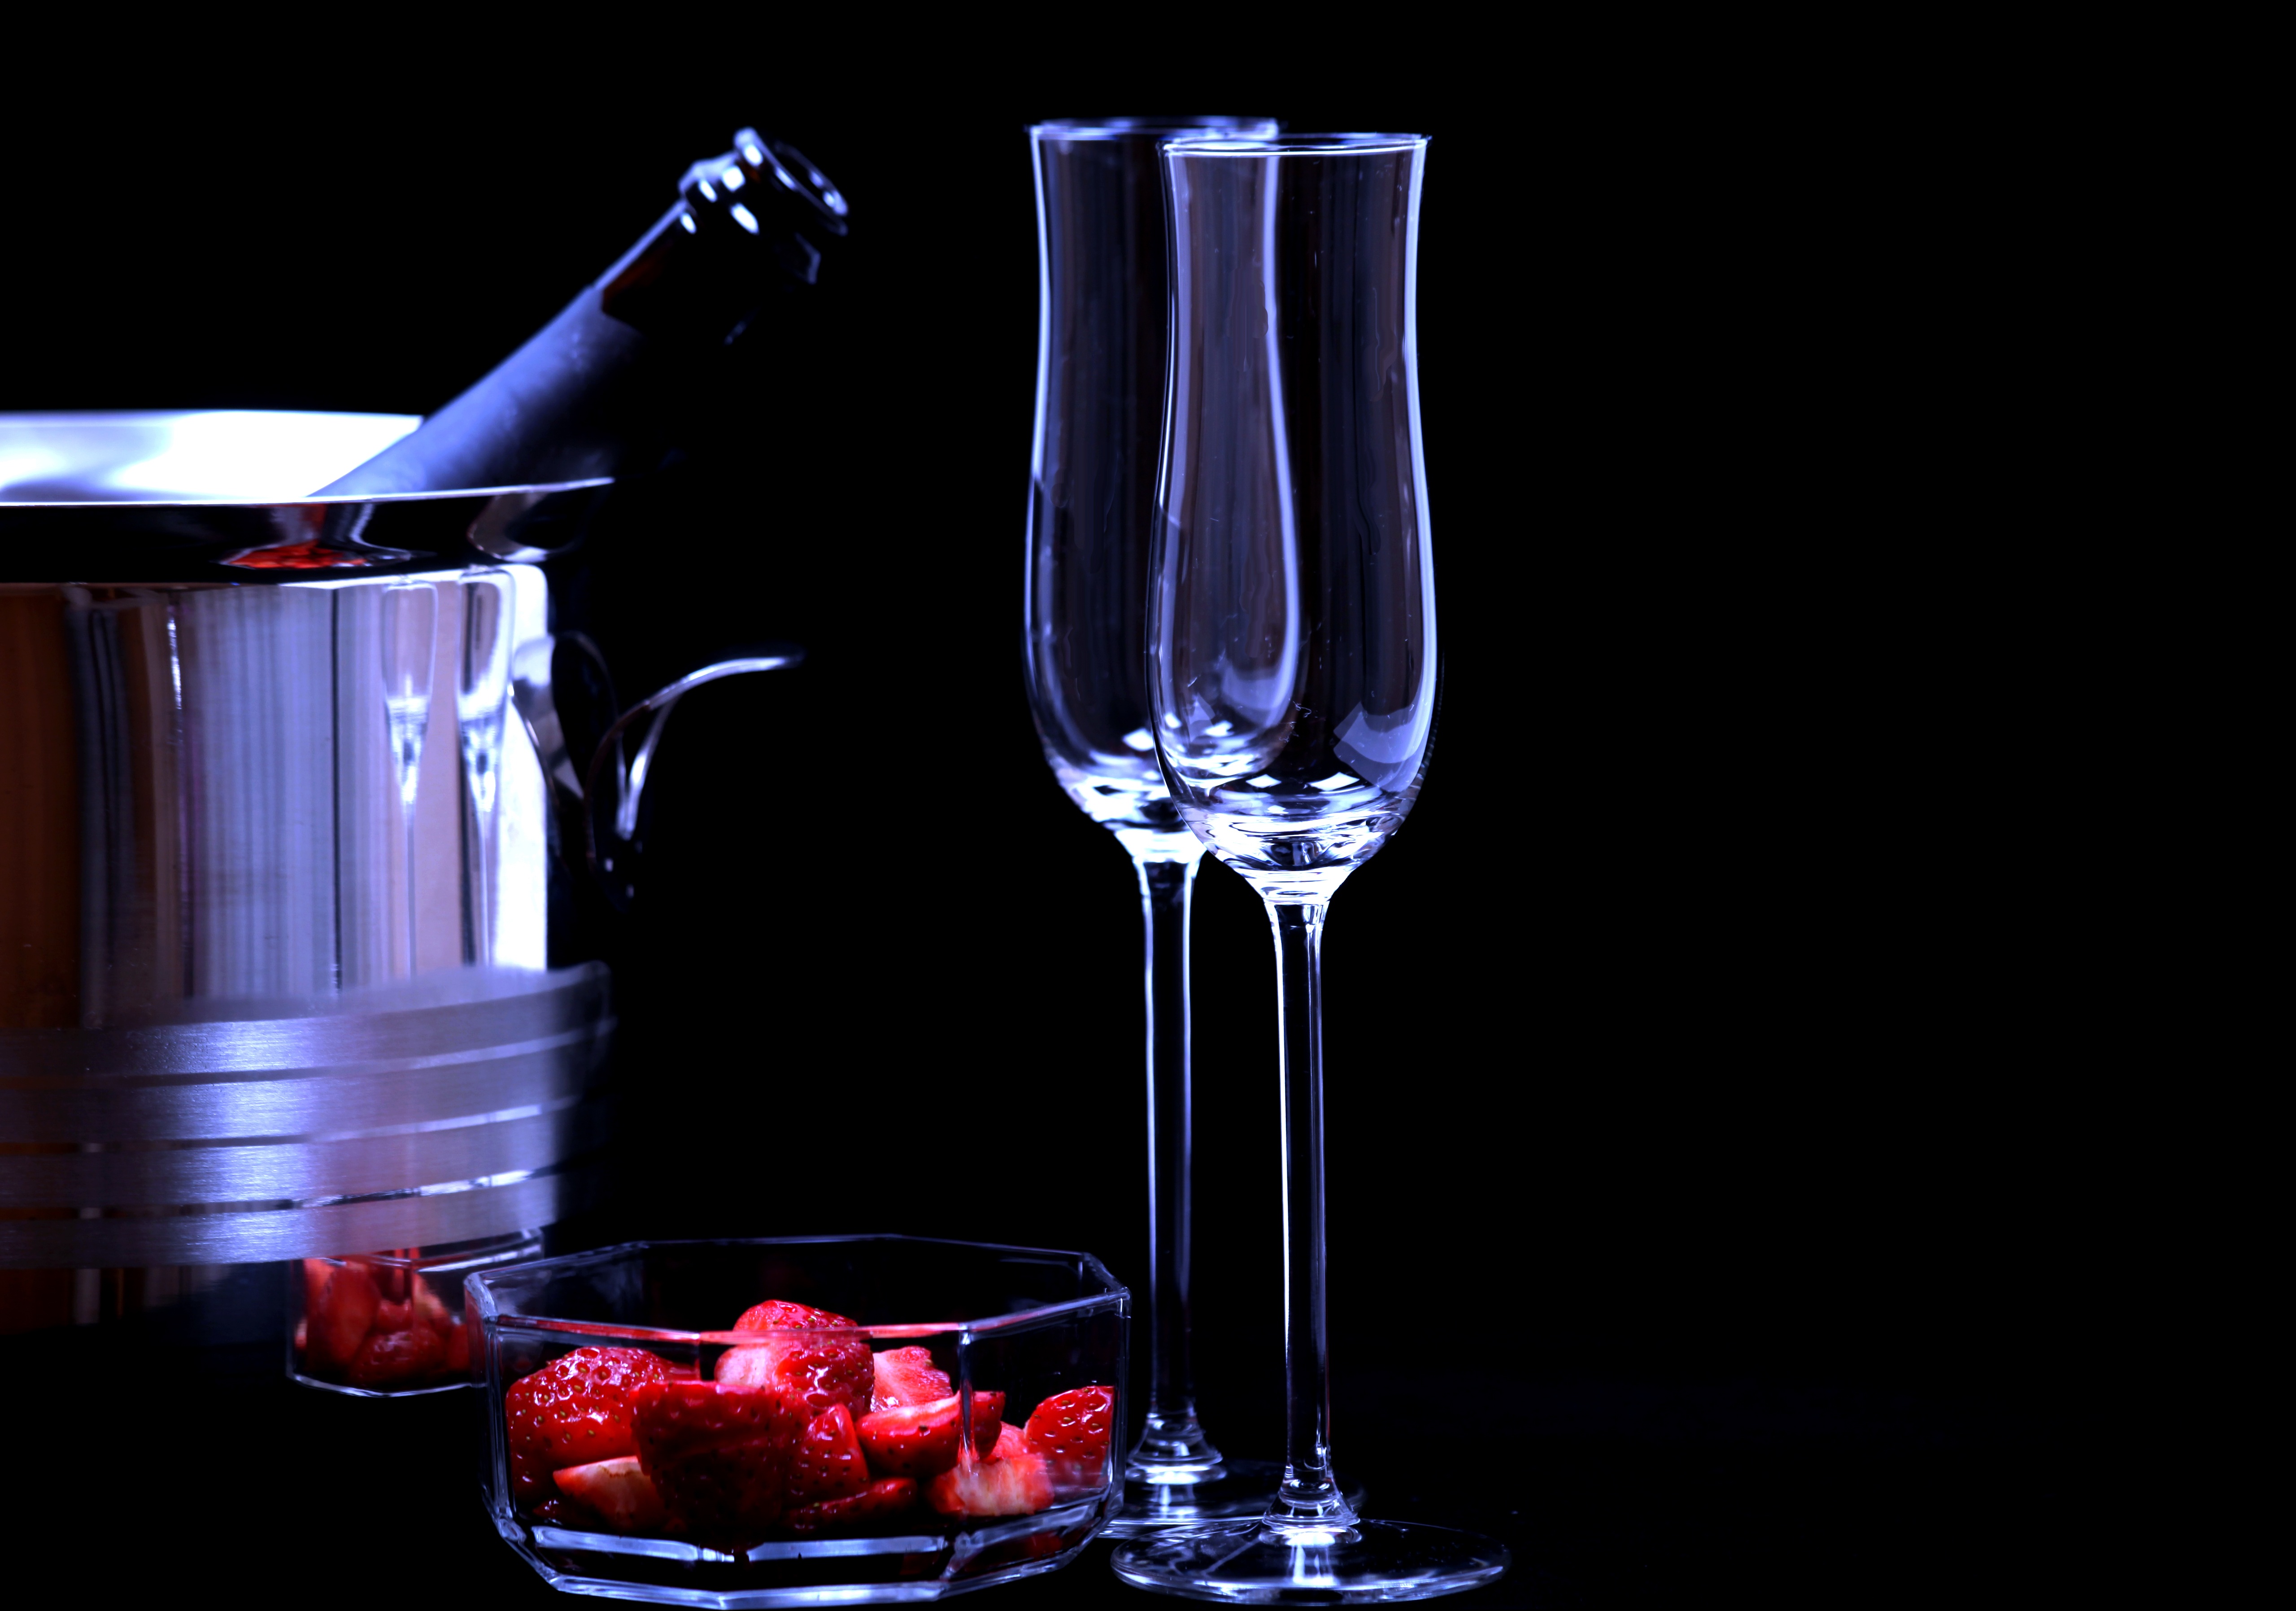
wine, glass, love, romance, drink, red wine, material, wine glass, champagne, strawberries, for two, champagne glasses, stemware, alcoholic beverage, still life photography, champagne glass, distilled beverage, drinkware, champagne stemware